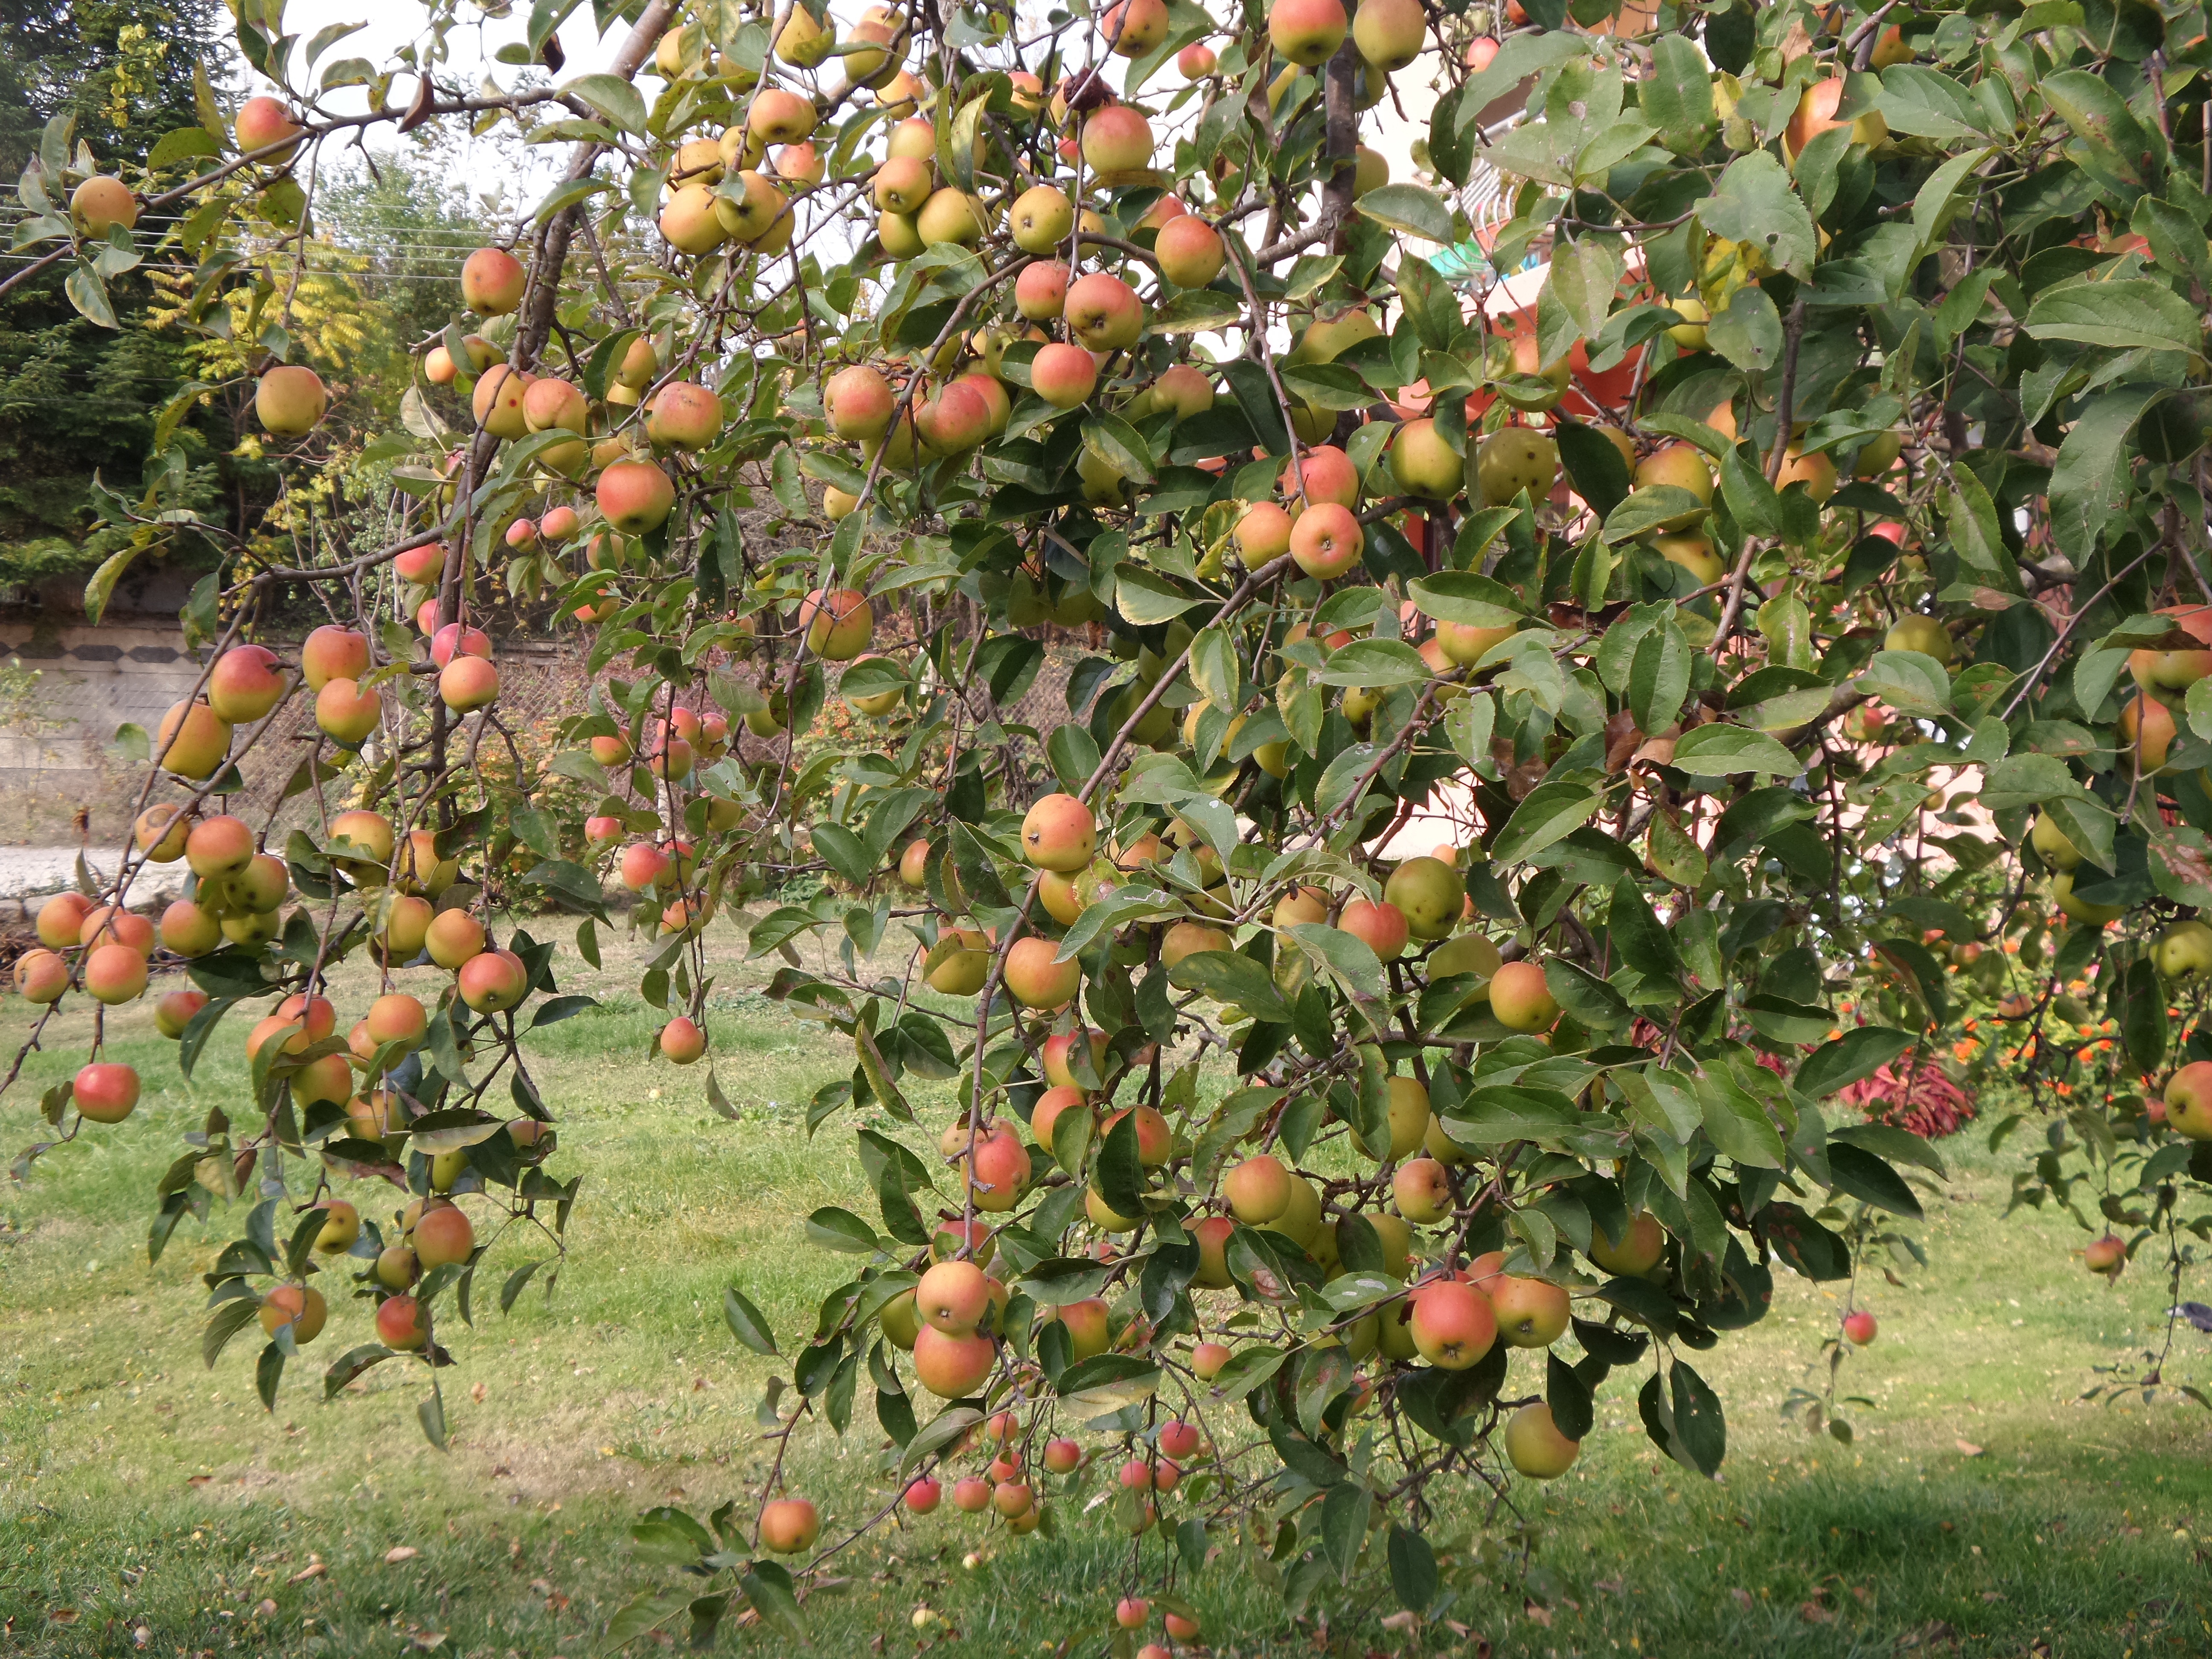
apple, tree, nature, plant, fruit, fall, flower, orchard, food, harvest, produce, evergreen, autumn, garden, shrub, apple tree, flowering plant, strawberry tree, land plant